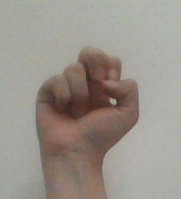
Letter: gaaf